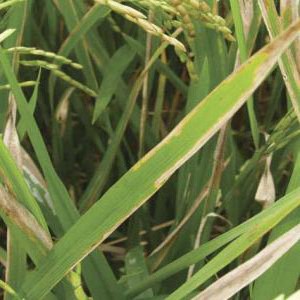
Disease: Bacterialblight